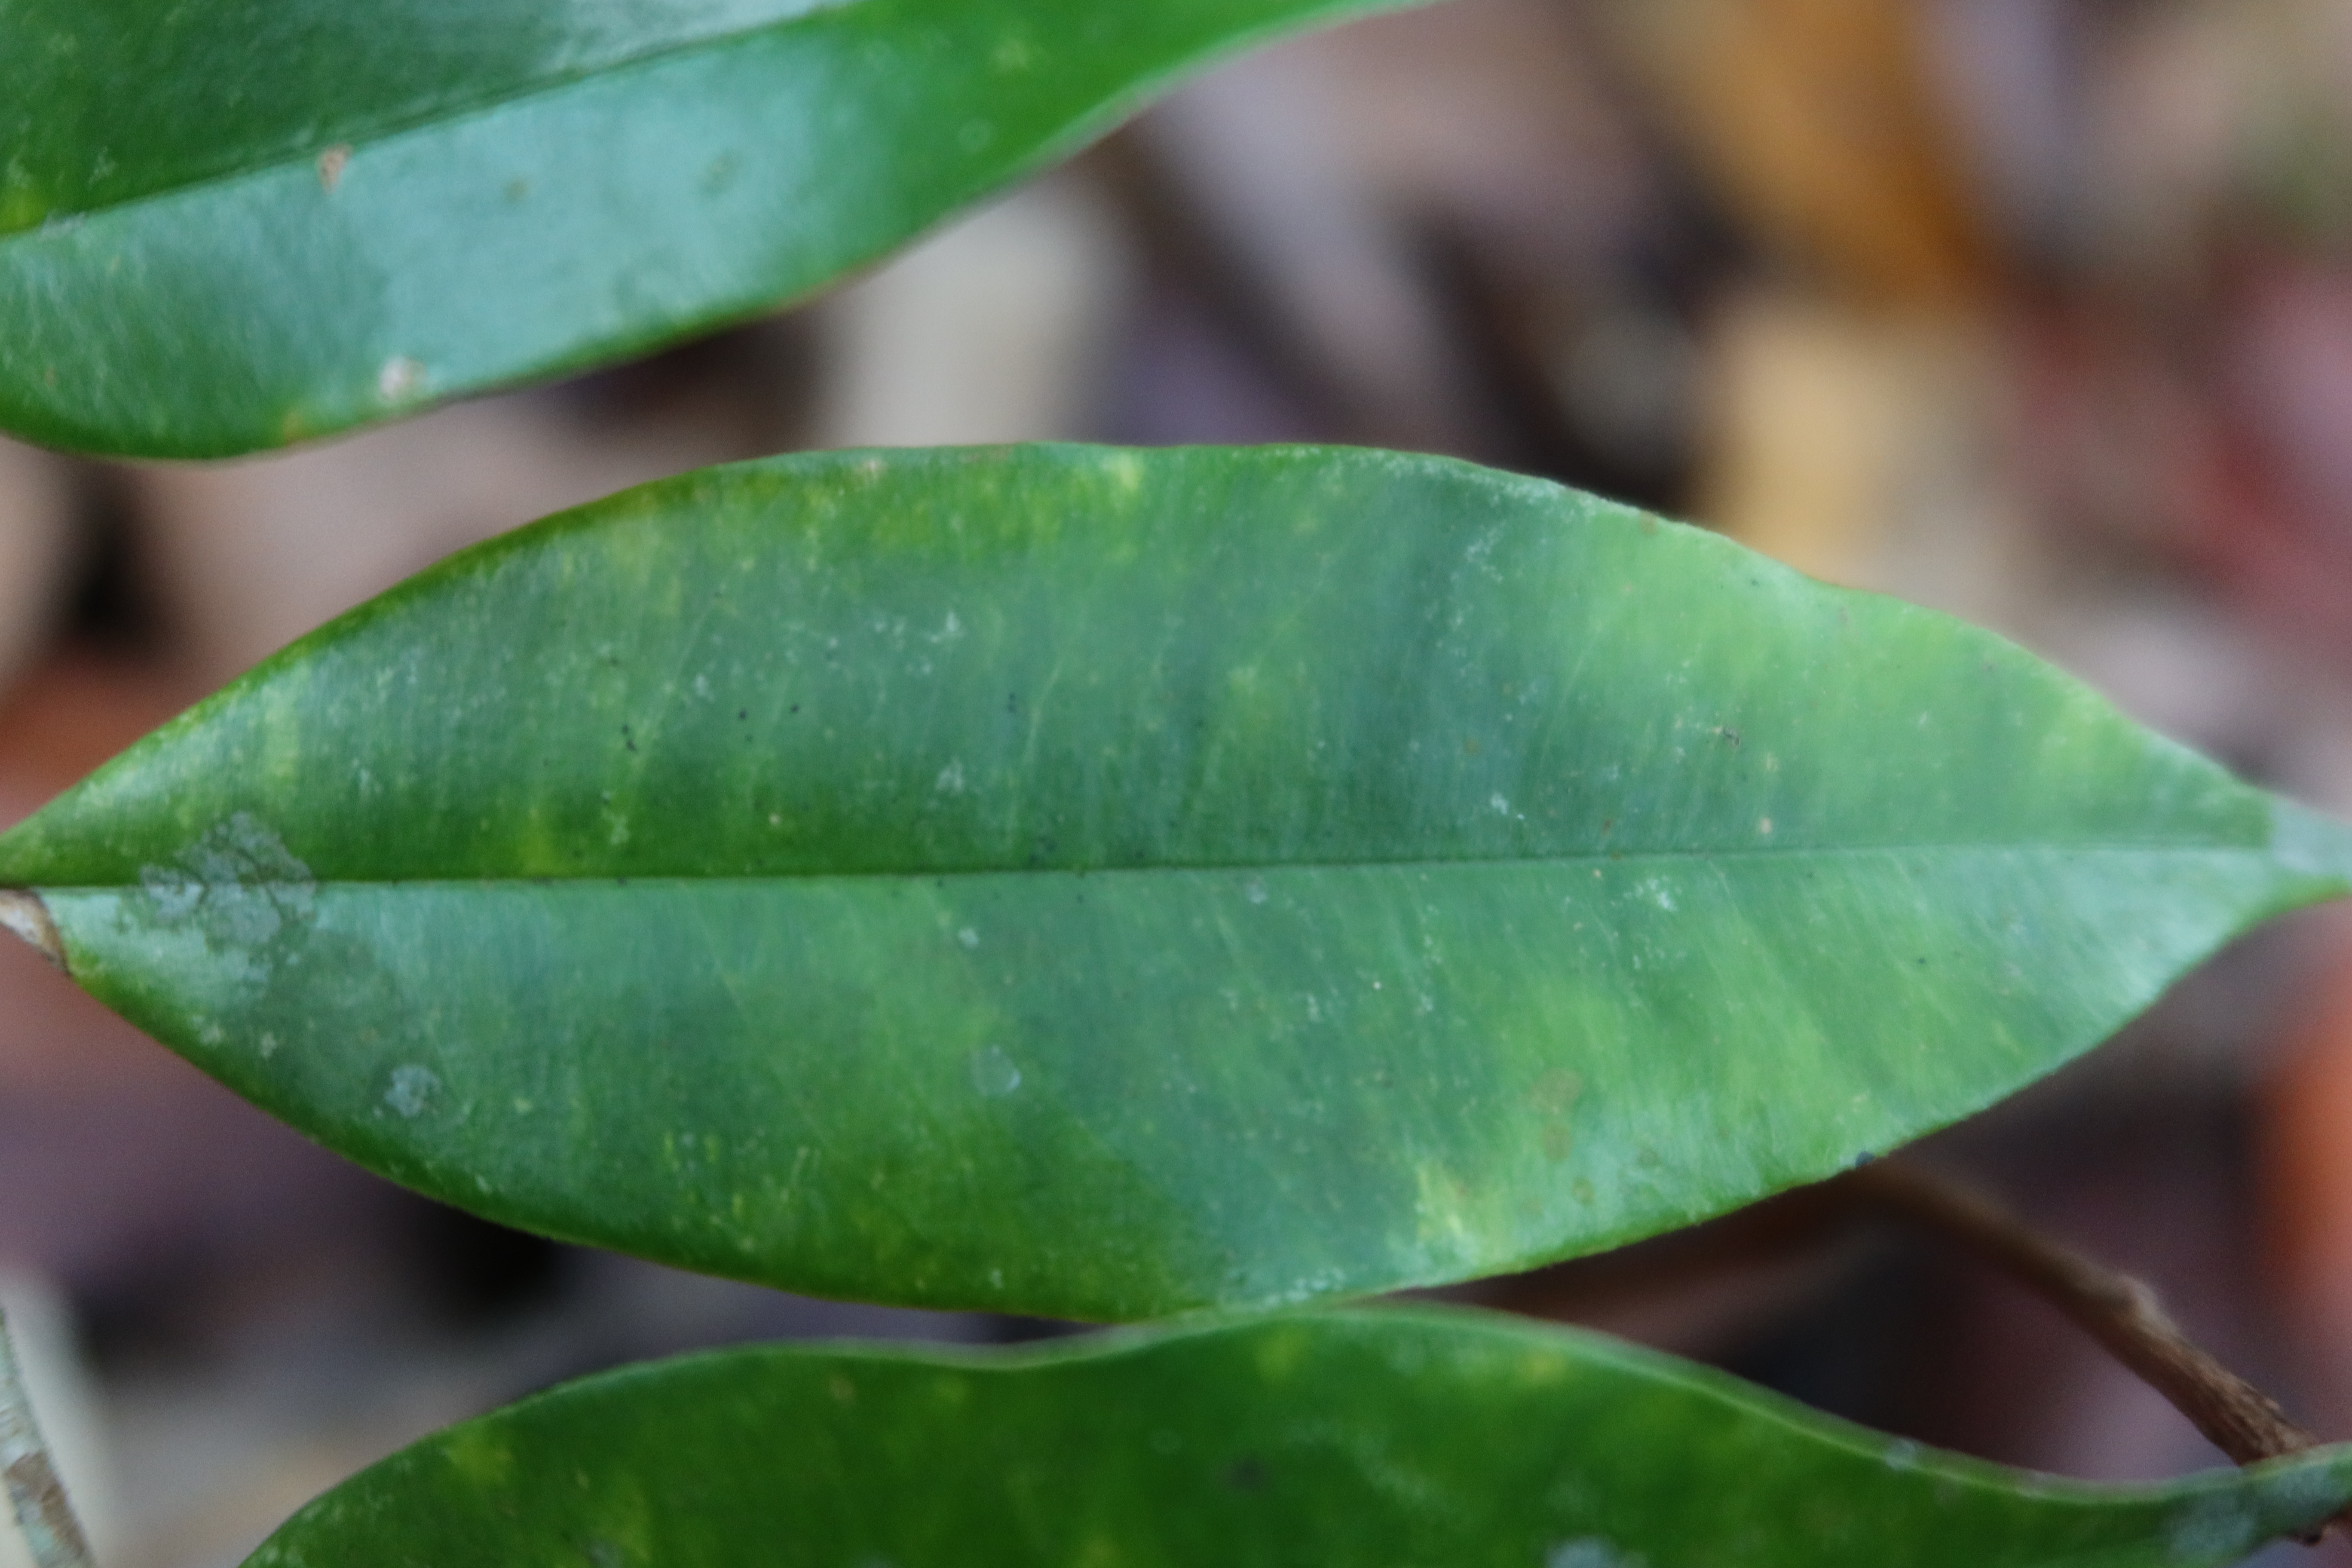
Label: Powdery mildew